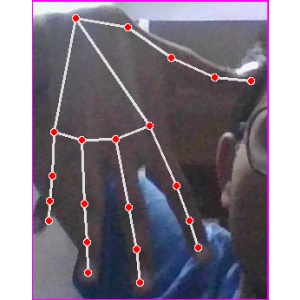
अक्षर: ढ